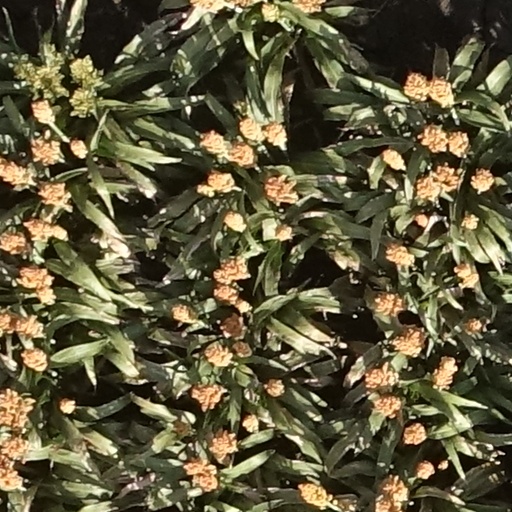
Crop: sorghum